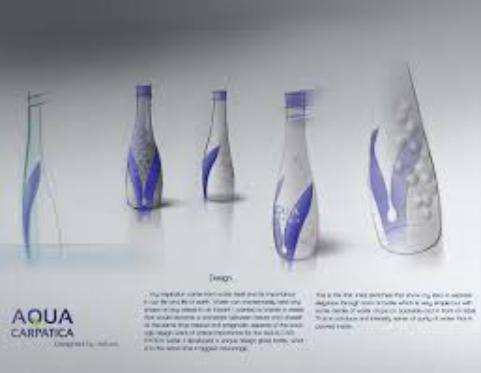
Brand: Aqua Carpatica
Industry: Food